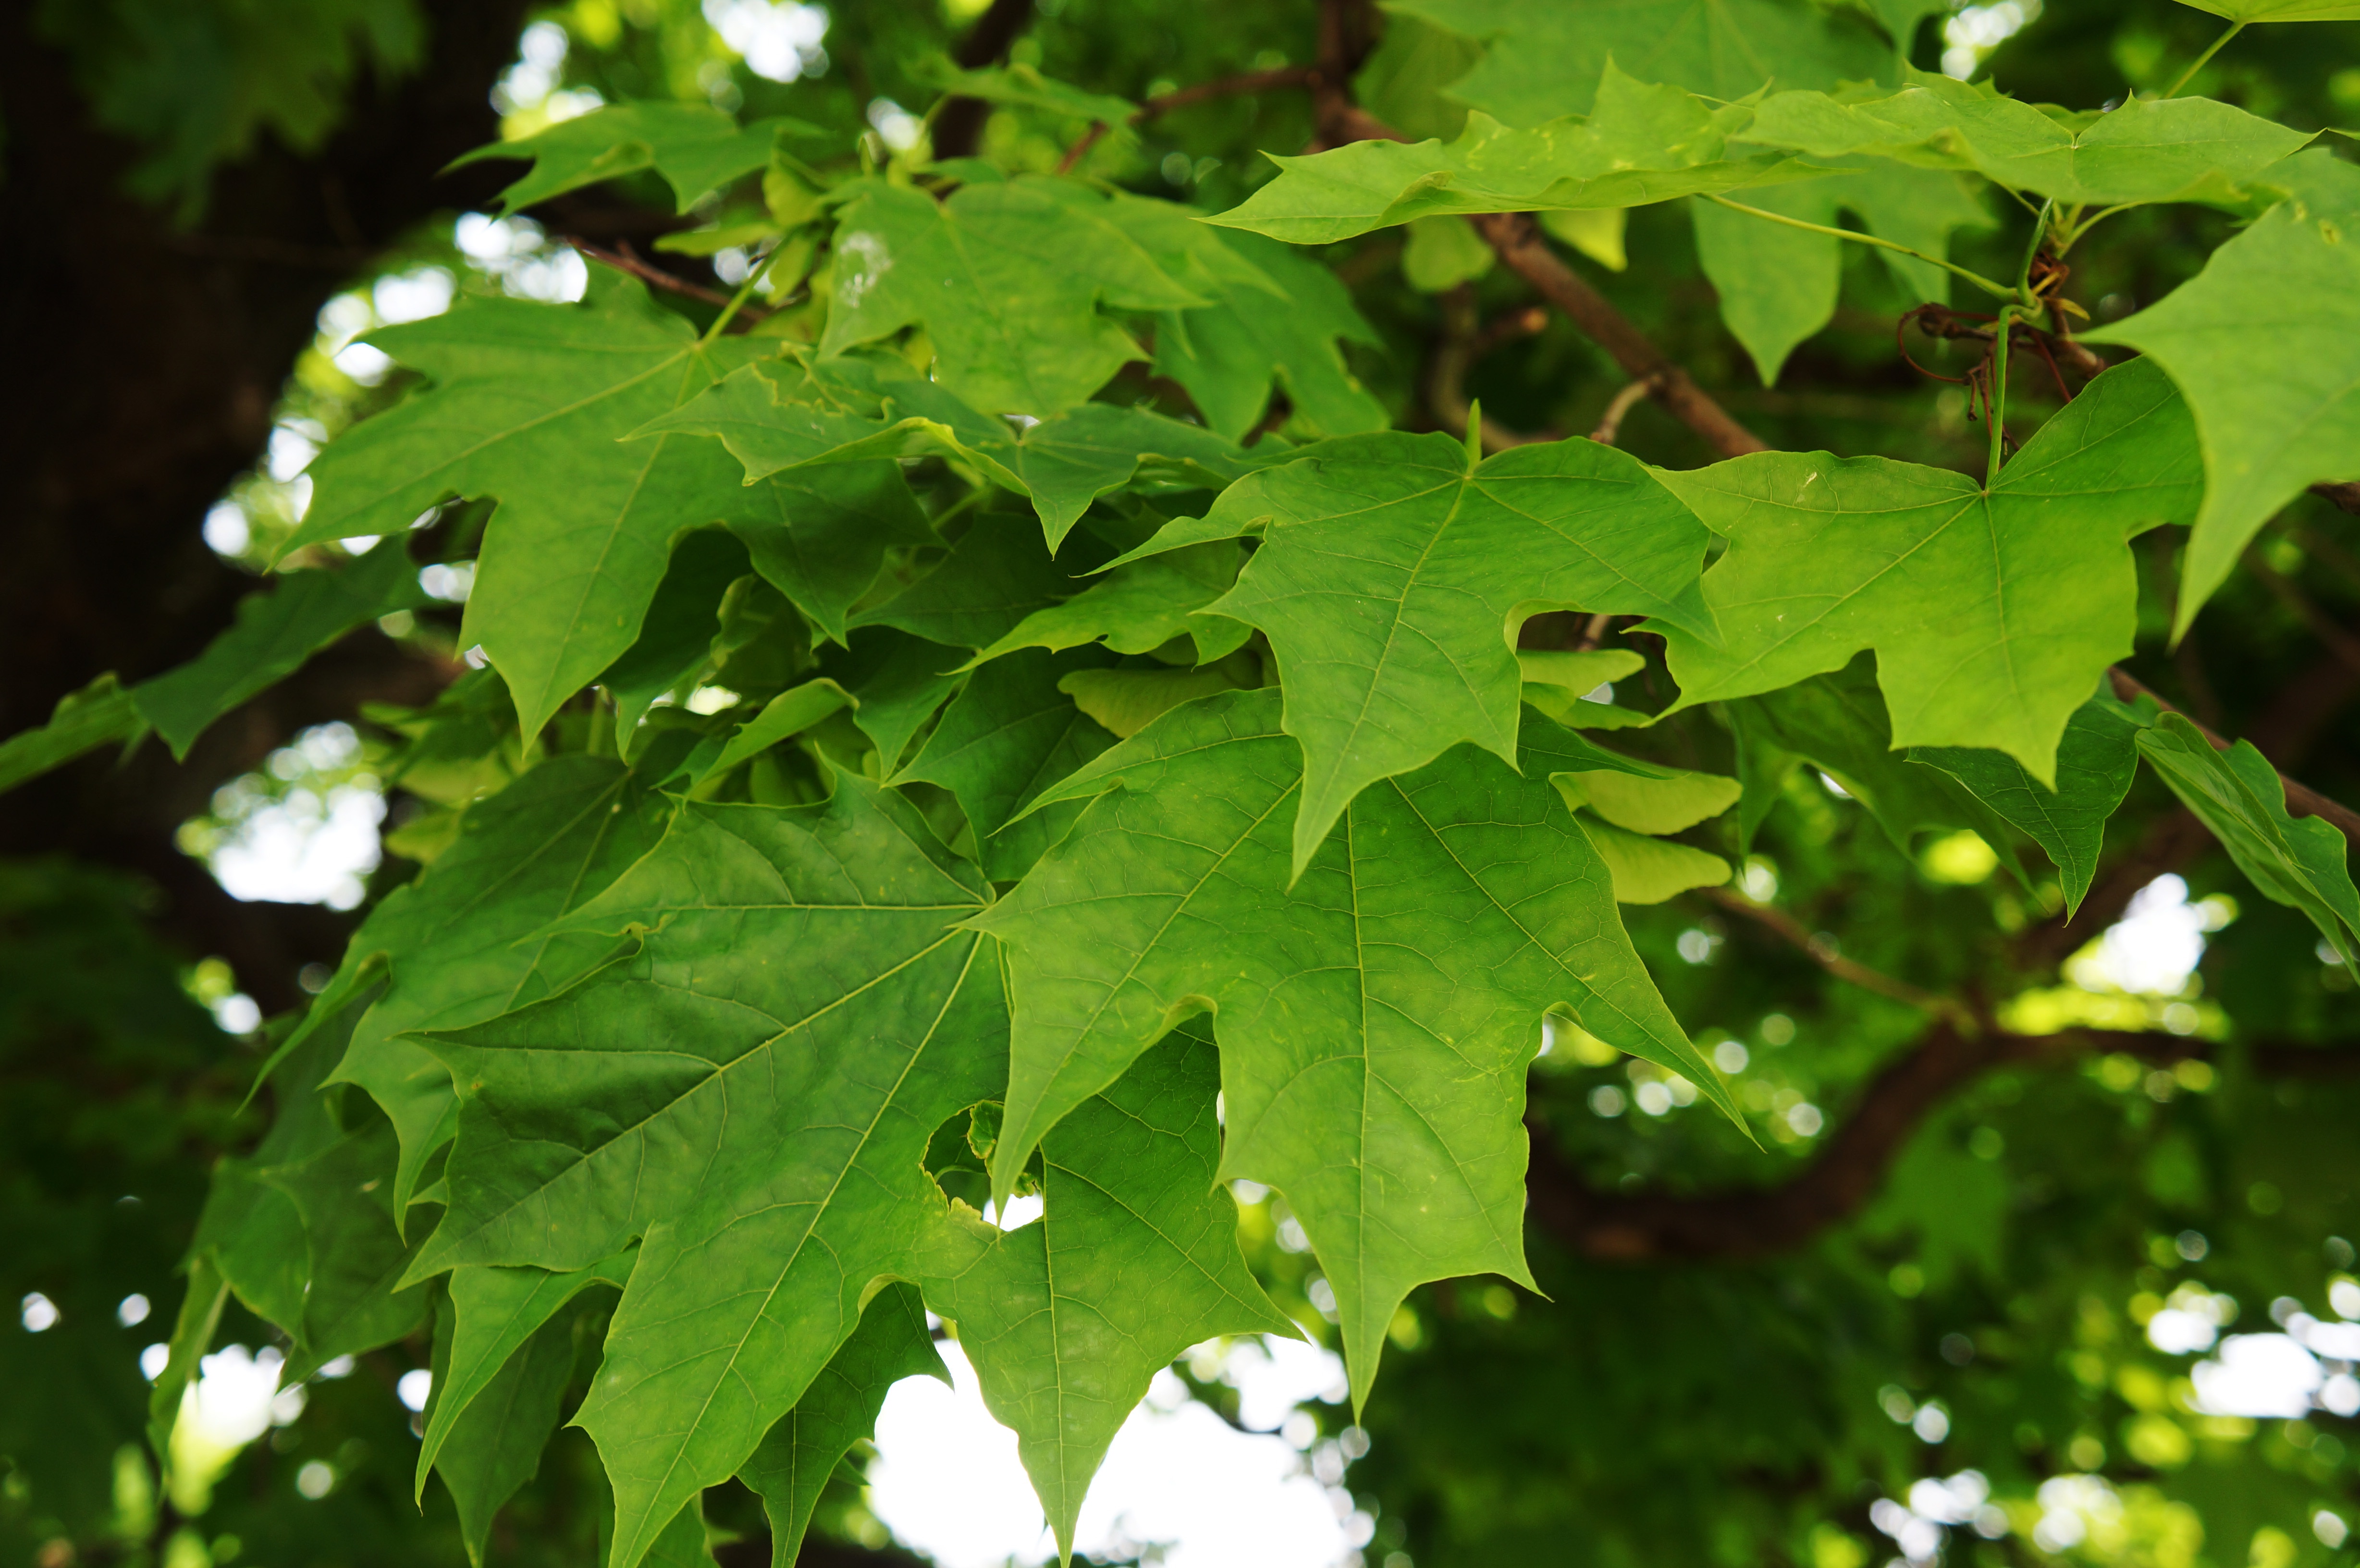
tree, nature, branch, plant, leaf, flower, food, green, produce, autumn, botany, closeup, maple, maple tree, leaves, shrub, deciduous, oak, greens, flowering plant, maidenhair tree, woody plant, land plant, plane tree family